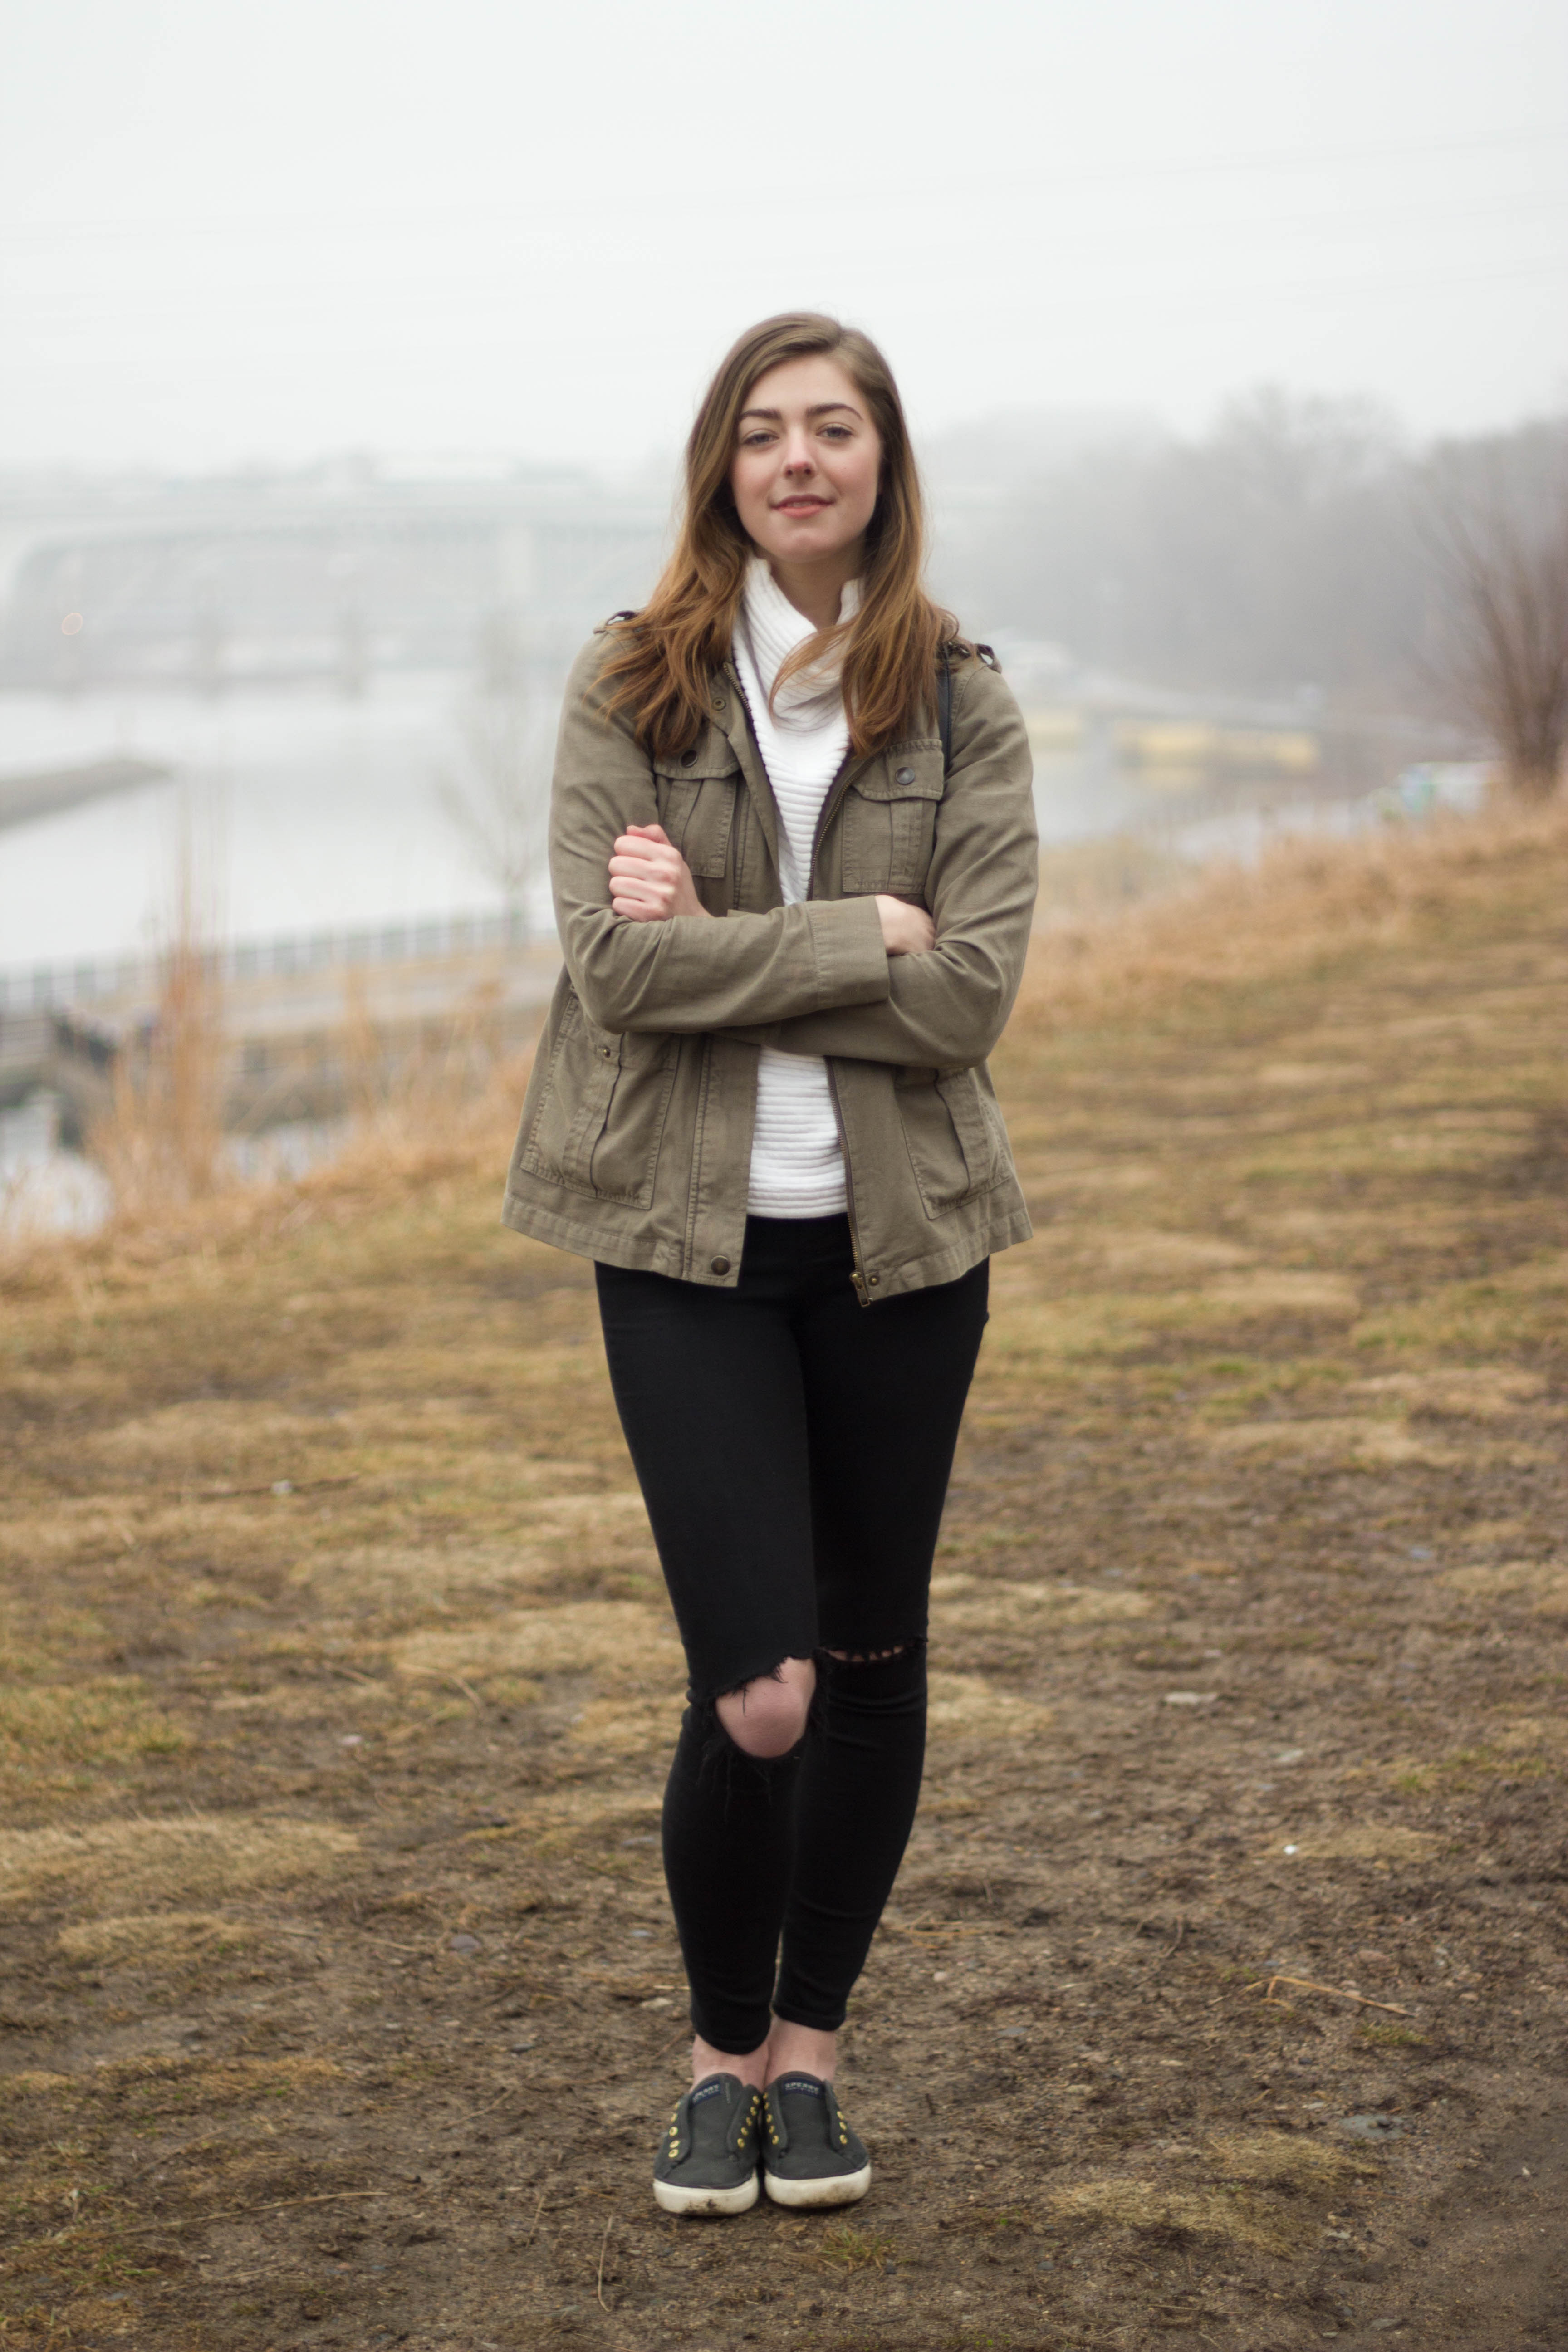
outdoor, people, girl, woman, hair, leather, photography, river, foggy, looking, female, fur, portrait, model, young, jeans, spring, fashion, clothing, lady, lifestyle, jacket, modern, outerwear, face, stand, dress, footwear, photograph, beauty, beautiful, style, pretty, attractive, adult, glamour, stylish, vogue, photo shoot, portrait photography